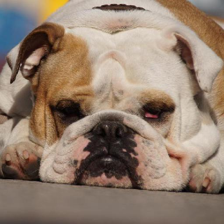
Label: animals